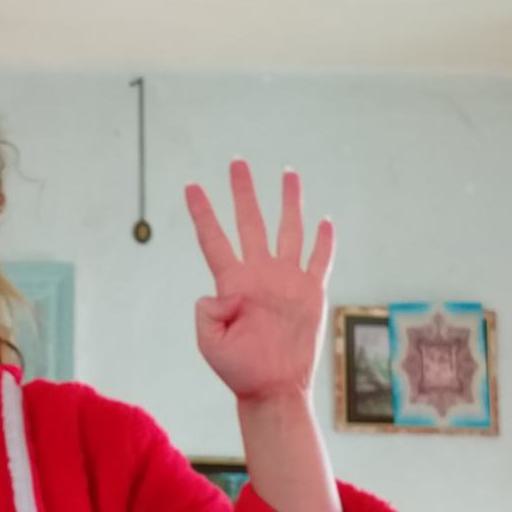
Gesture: four